Grace, Lady Manners

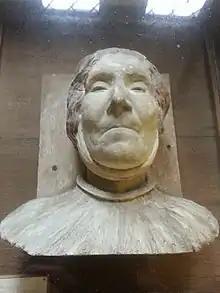
Lady Manners' death mask

Grace, Lady Manners was an English noblewoman who lived at Haddon Hall near Bakewell, Derbyshire. She founded Bakewell's Lady Manners School in 1636.